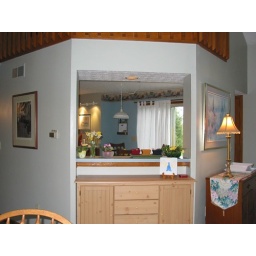
Cut-out window into the kitchen (you are standing in the living room/great room).